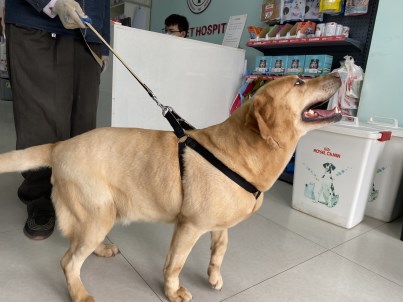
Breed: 3580-n000122-Labrador_retriever